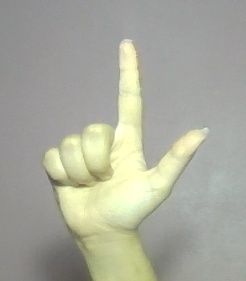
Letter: laam